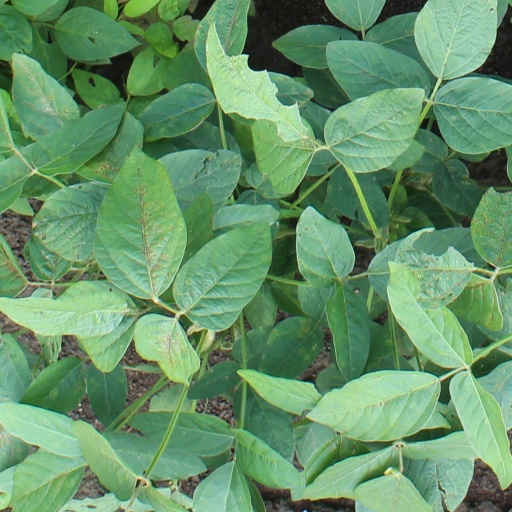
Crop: soybean